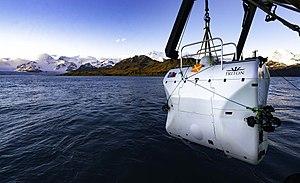
Le NOAAS McArthur II (R 330) était un navire océanographique exploité par la National Oceanic and Atmospheric Administration de 2003 à 2014. Auparavant, il était un navire de la Stalwart-class ocean surveillance ship, navire de surveillance de l'United States Naval Ship et portait le nom de USNS Indomitable.